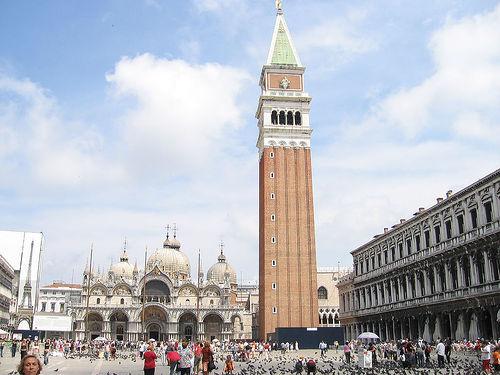
Weather: cloudy or overcast